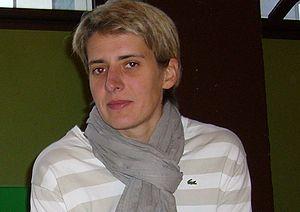
Catherine Melain, plus communément appelée Cathy Melain, est une joueuse de basket-ball française qui a mis fin à sa carrière de joueuse en 2009. Elle est double championne d'Europe avec l'Équipe de France, en 2001 et 2009. Avec son club de Bourges, elle remporte à trois reprises la compétition de clubs la plus importante en Europe, l'Euroligue.
Le Tango Bourges Basket est un club de basket-ball français fondé en 1967 et basé à Bourges qui appartient à la LFB, qui est le plus haut niveau du championnat de France. Le club, qui possède un des plus beaux palmarès du pays, avec trois victoires en Euroligue, compétition de clubs la plus prestigieuse en Europe, en 1997, 1998 et 2001, une Coupe Ronchetti en 1995 et une Eurocoupe en 2016. Le club est le premier club ex-aequo avec le Clermont UC pour le plus grand nombre de titre de championnat de France avec quatorze titres après celui de 2018.